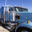
Label: truck